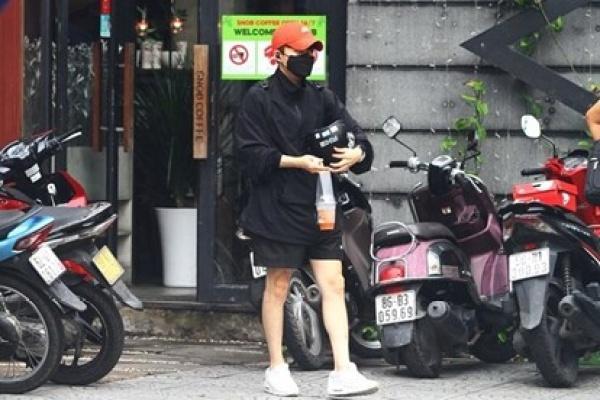
có một chàng trai mặc áo đen đang cầm trên tay một cái mũ bảo hiểm